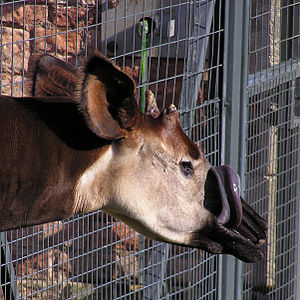
Okapi / Karakteristik og adfærd
En okapi renser sin mule med sin tunge.
Okapien er et pattedyr. På trods af, at den visuelt er nærmest sammenlignelig med zebraen, er okapien af giraf-familien, der sammen med giraffen udgør familien giraffer. Okapien er den eneste art i slægten Okapia. Den når en længde på 2-2,2 m med en hale på 30–42 cm og vejer 200–250 kg. Den er 1,5–2 m høj til skulderen. Hunnen er lidt større end hannen. Den lever i det centrale Afrikas regnskove, Nærmere bestemt Ituri-skovene som ligger i den nordøstlige del af Demokratiske Republik Congo. Føden er planteføde.